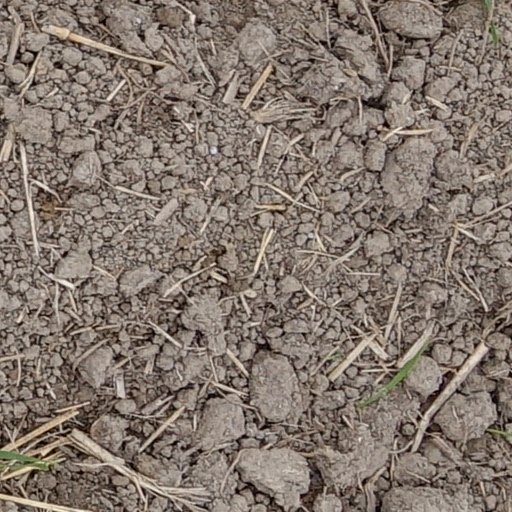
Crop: wheat